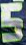
Number: 5